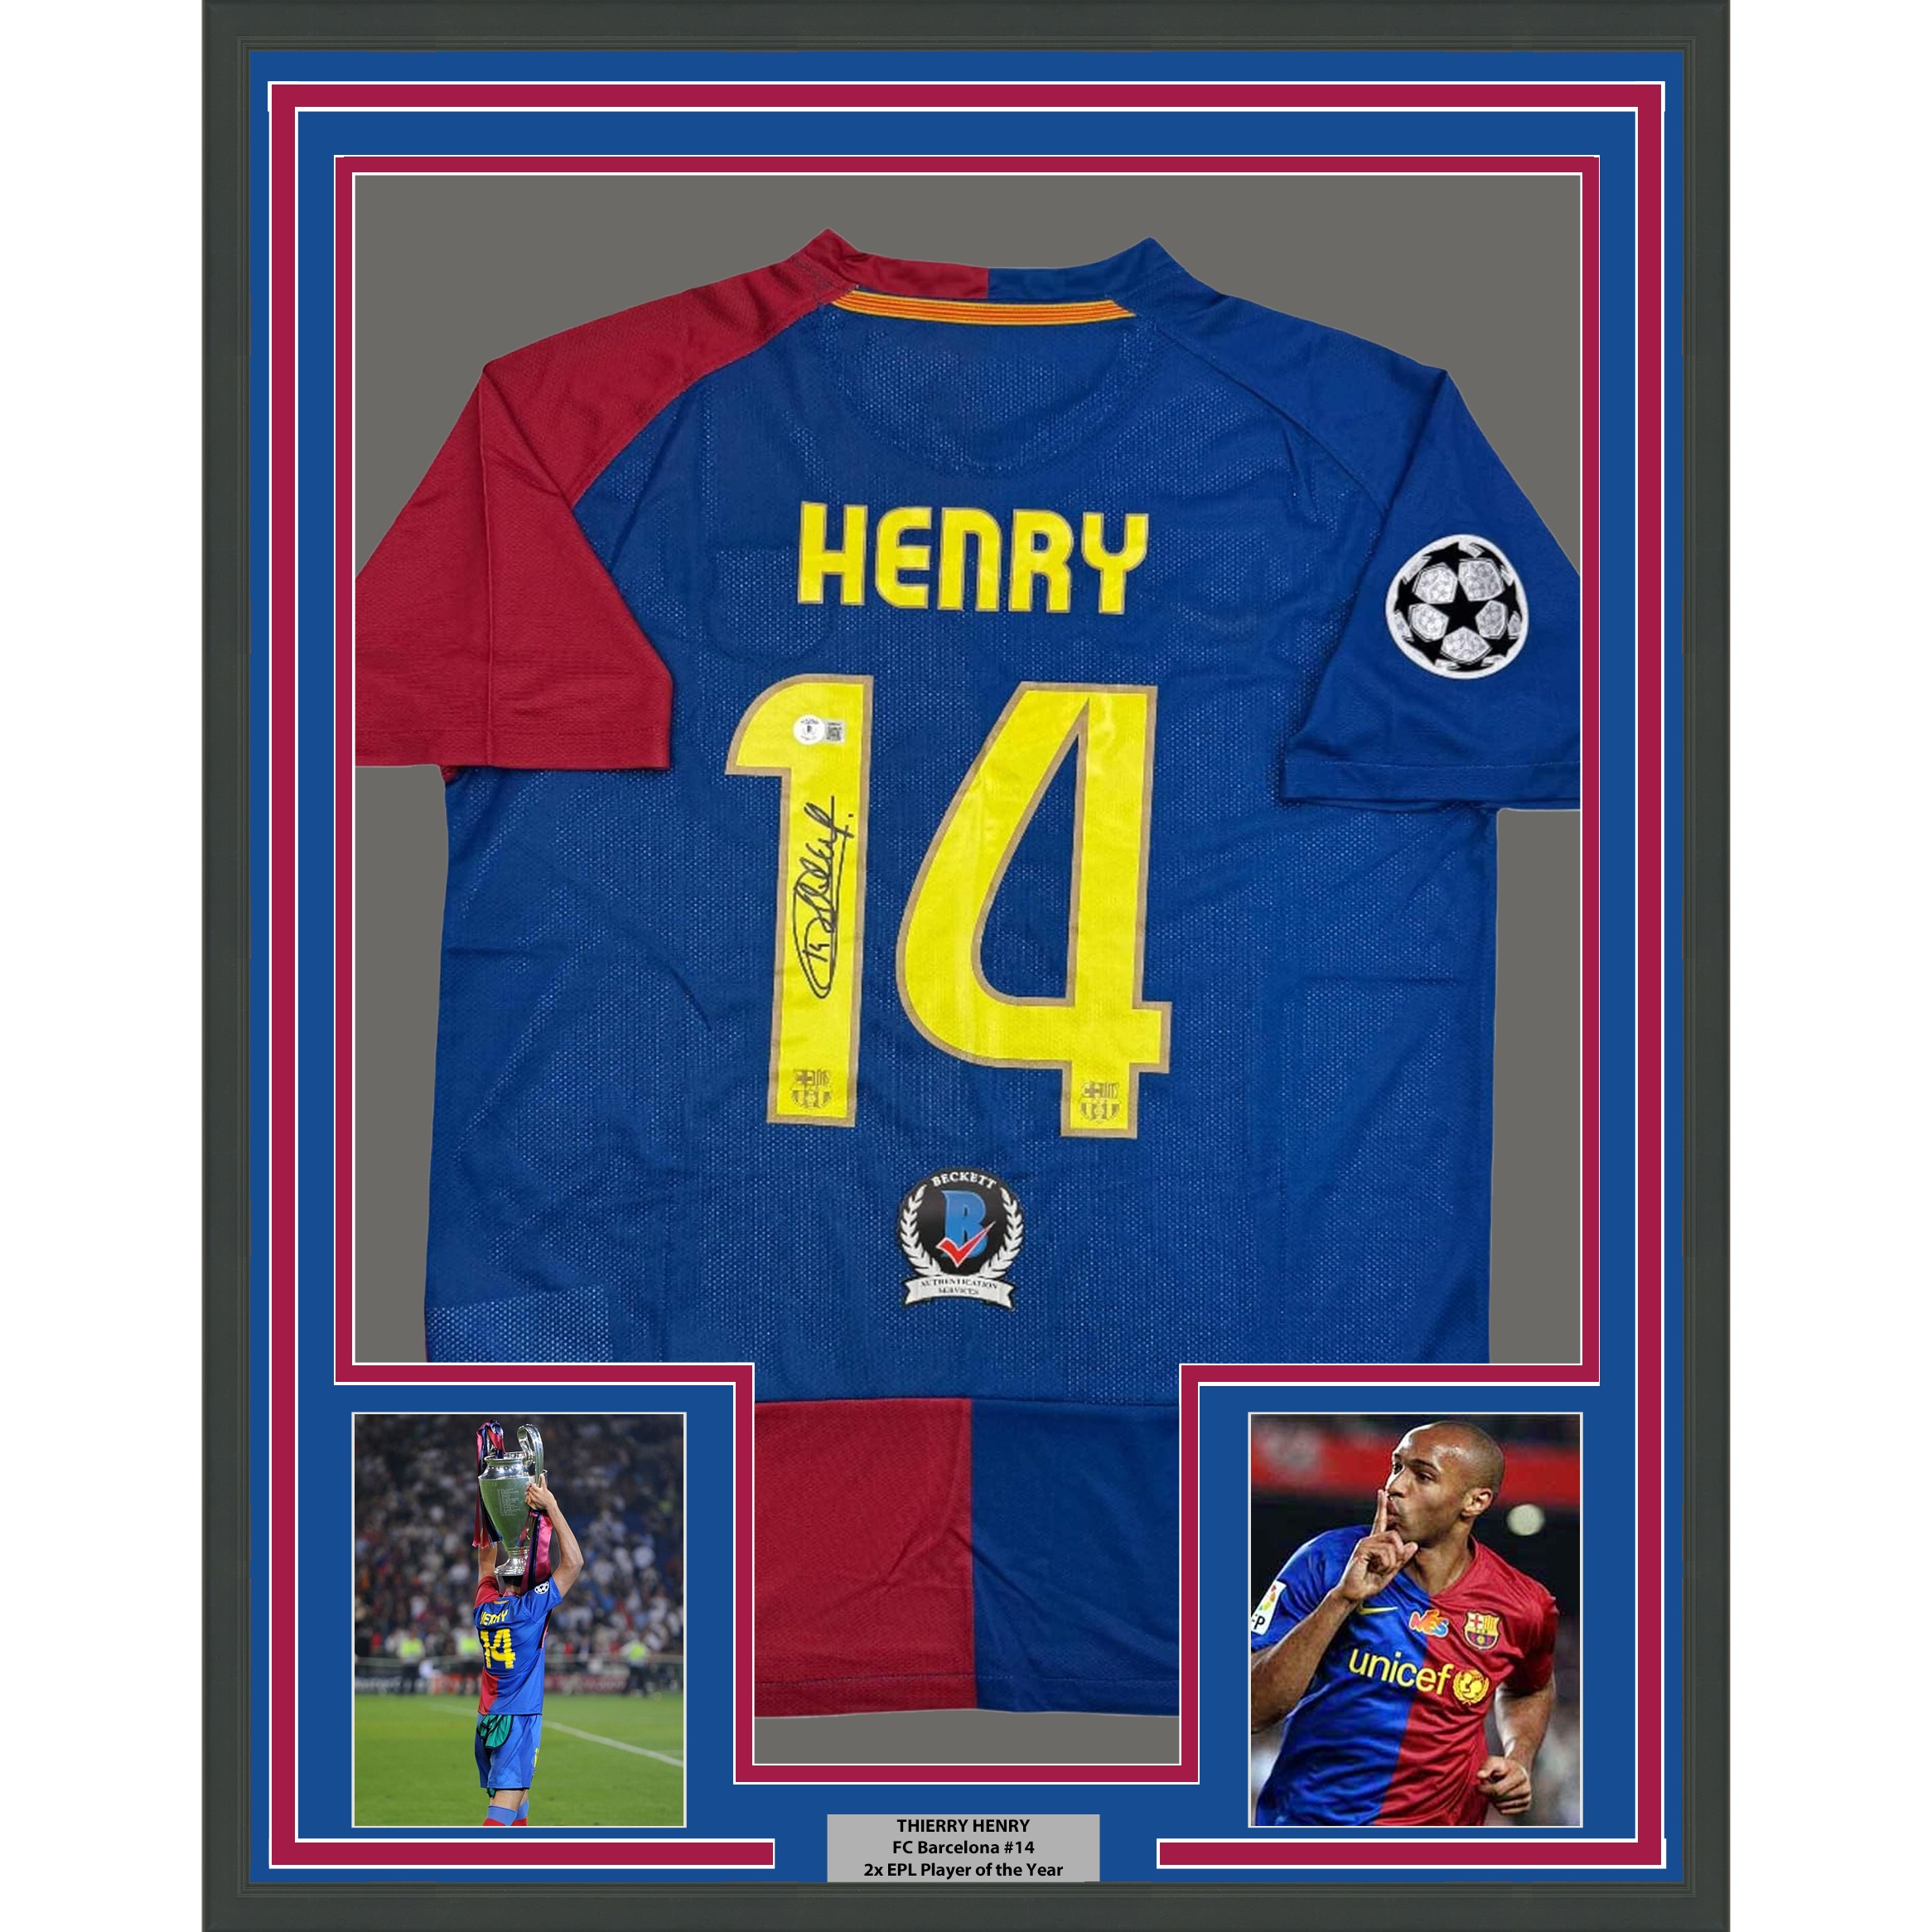
Framed Autographed/Signed Thierry Henry 35x39 FC Barcelona Blue Soccer Jersey Beckett BAS COA
The item is professionally framed and matted with two 5x7 photos, measures 35x39 inches and is ready to be hung in your man cave! Photo and matting requests can be made.
Brand: Hall of Fame Sports Memorabilia
Category: Arts & Entertainment > Hobbies & Creative Arts > Collectibles > Sports Collectibles > Sports Fan Accessories > Posters